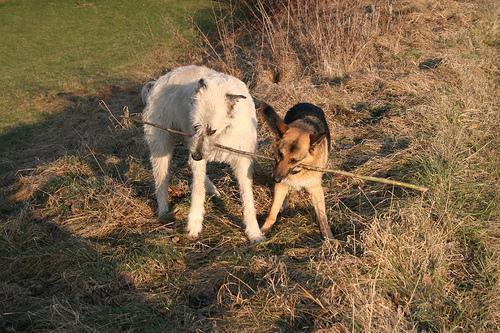
Irish_wolfhound